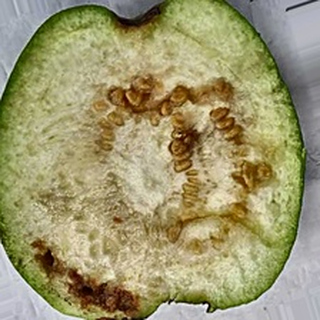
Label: guava_fruit_fly